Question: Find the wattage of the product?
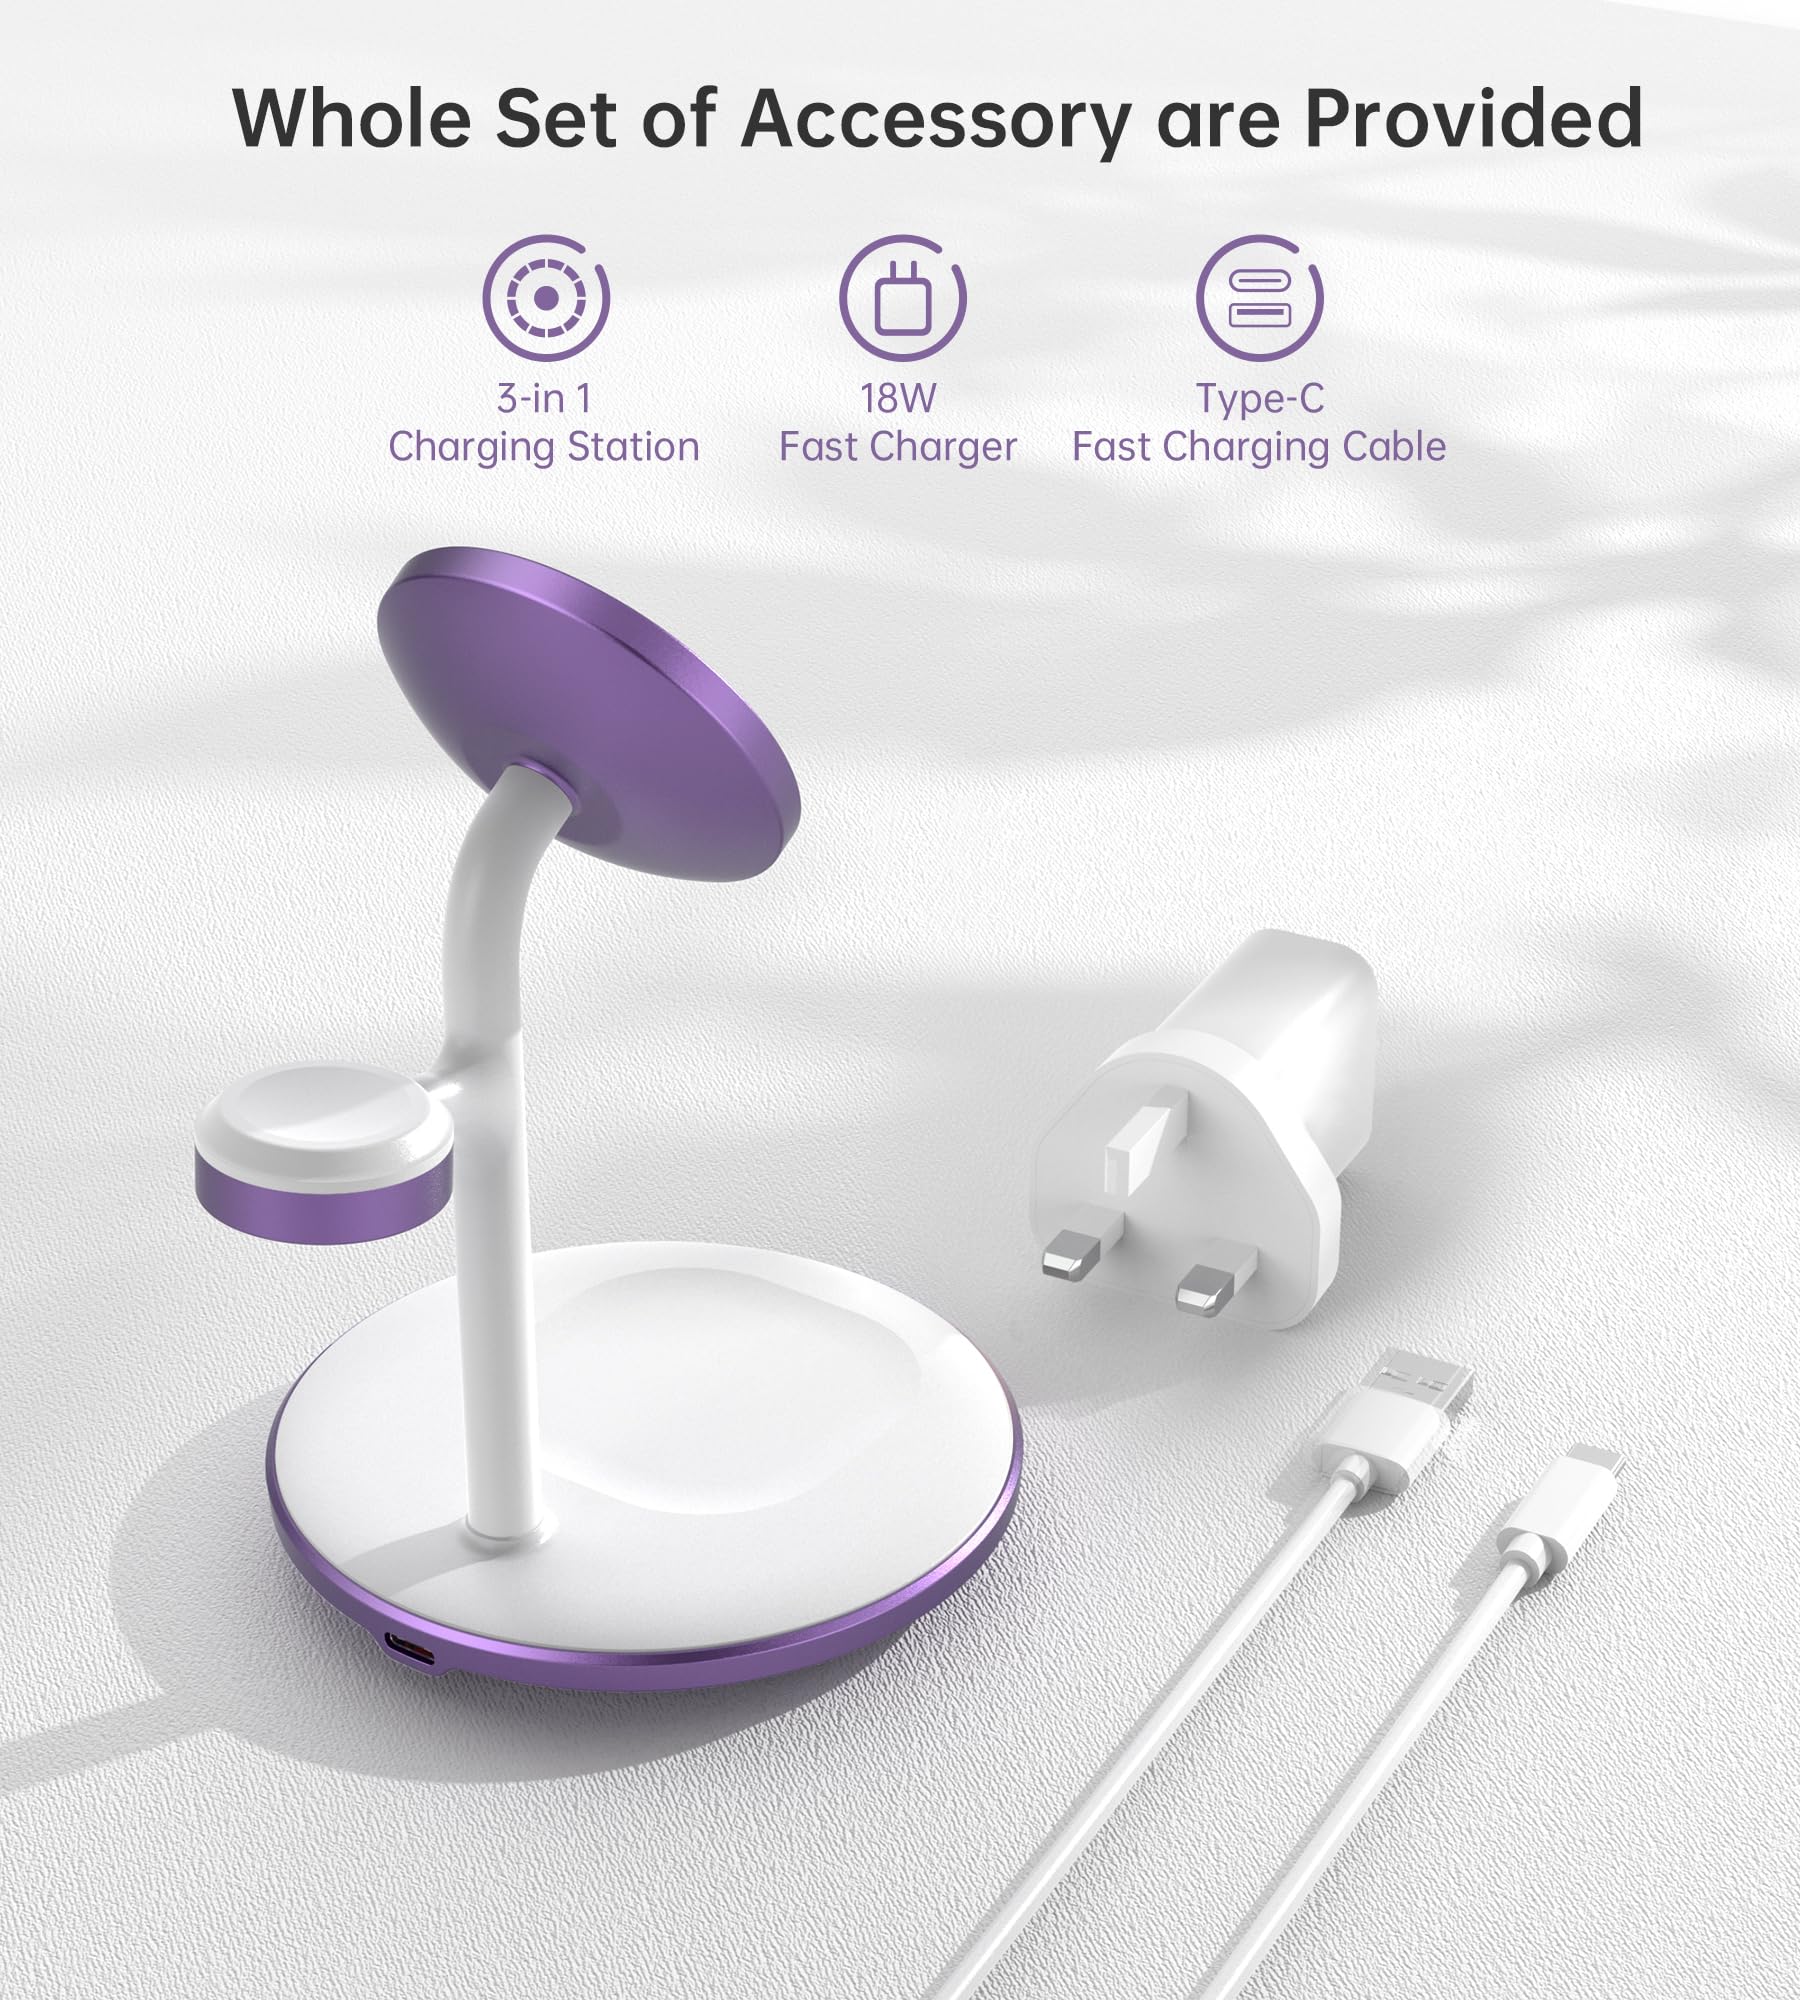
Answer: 18.0 watt